History of Northwestern University

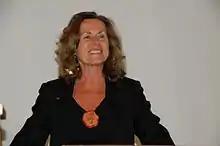
Bernardine Dohrn, former member of the Weather Underground who was placed on the FBI Ten Most Wanted Fugitives list for three years

When Arnold R. Weber was elected president in 1985, the university not only was in the midst of a funding crisis after cuts in federal aid but was also suffering from diminished national prestige. In 1976, two years after he was tenured, Professor Arthur Butz published a Holocaust denial treatise titled "The Hoax of the Twentieth Century". His controversial views highlighted the difficulties of balancing academic freedom of speech and the university's obligations to support tenured faculty, with the university's public image as Butz has been the subject of departmental censure, university press releases, and student and faculty petitions demanding his resignation. Northwestern also attracted controversy in 1991 for hiring former Weather Underground and FBI Ten Most Wanted Fugitive Bernardine Dohrn as an adjunct faculty member in the Law School. The tension of this time period was only exacerbated when, in 1990, the Evanston City Council attempted to impose the nation's first tax on college tuition for students studying at colleges in the city (including Northwestern University, Kendall College, Garrett-Evangelical Theological Seminary, and Seabury-Western Theological Seminary) to cover a budget shortfall. The measure failed.